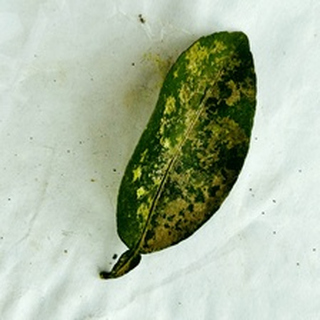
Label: lemon_sooty_mould